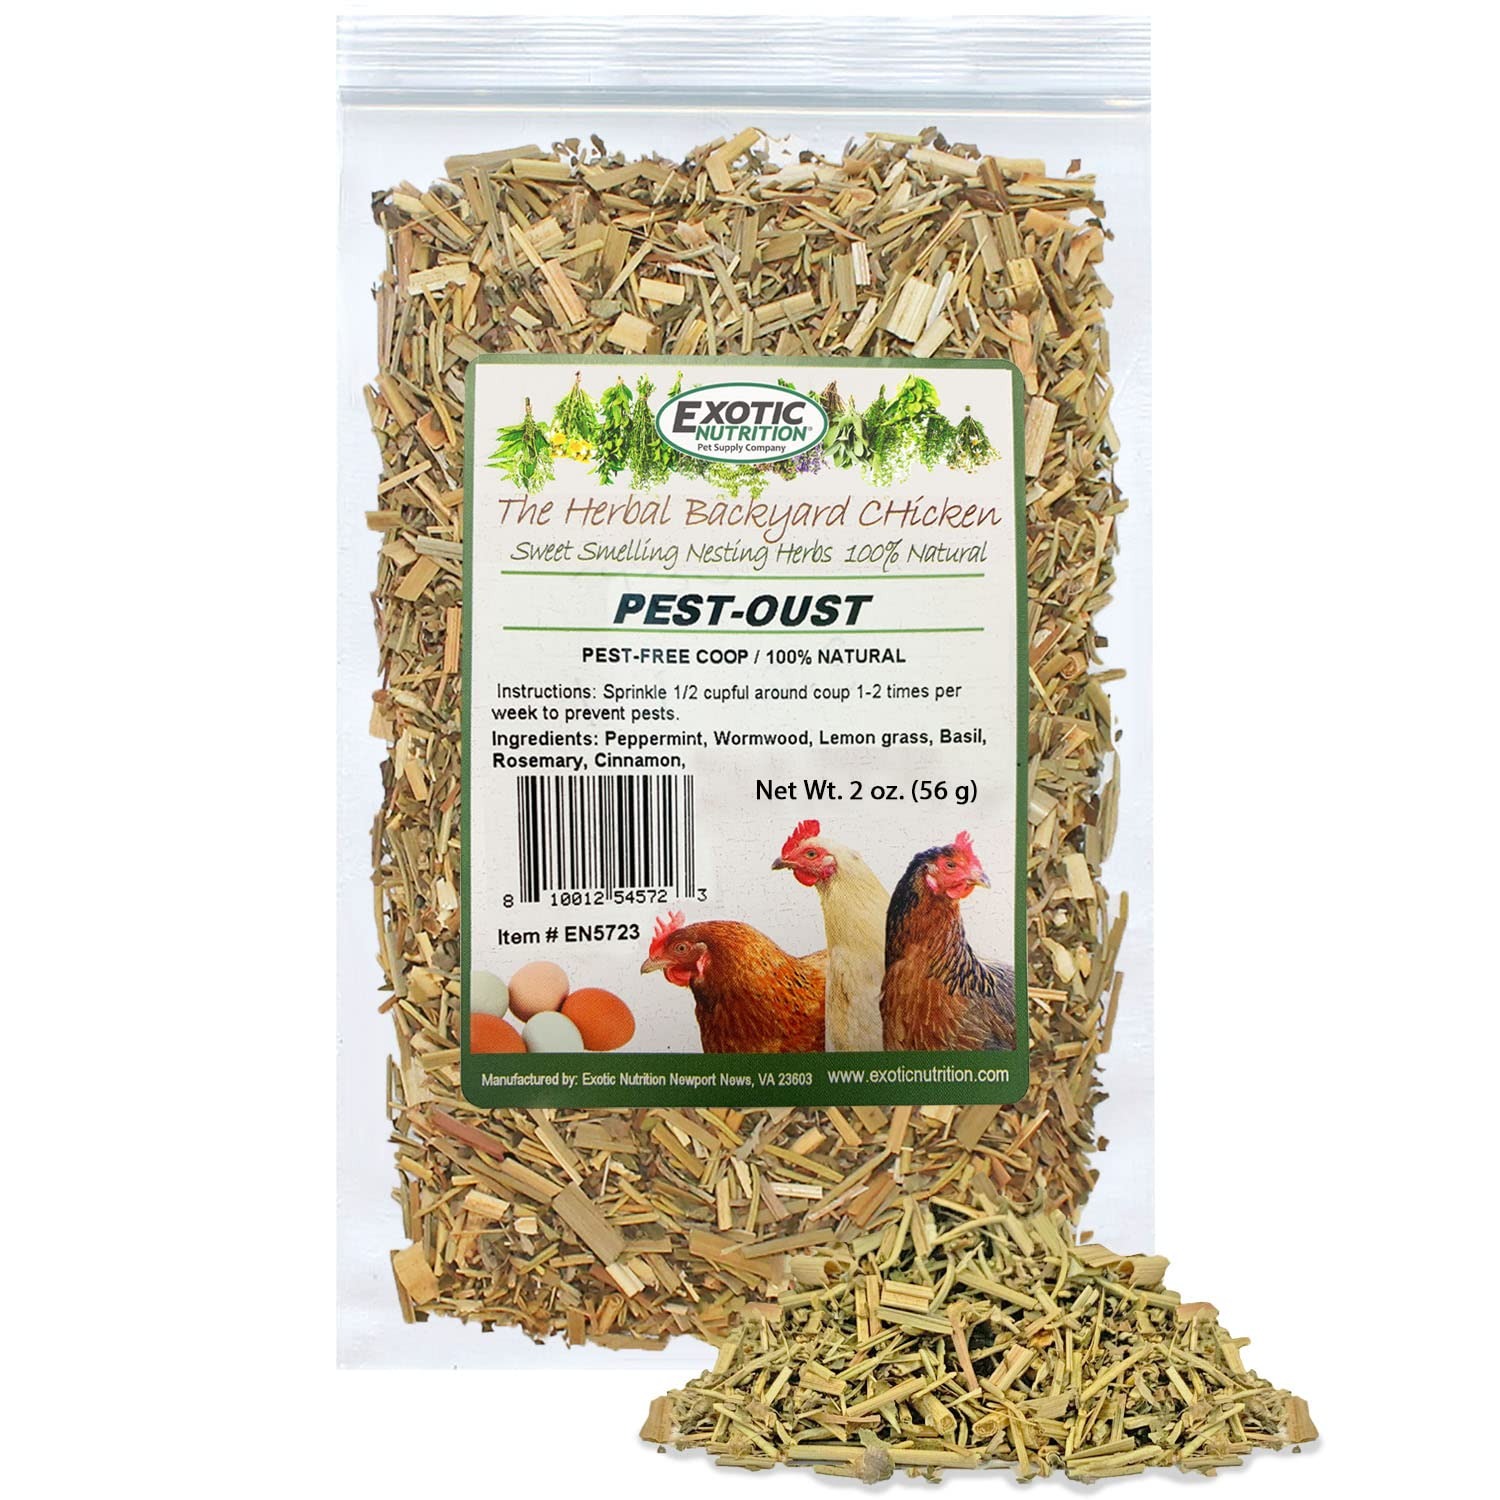
Item Name: Pest-Oust (2 oz)
Product Description: Pest-Oust
Value: 2.0
Unit: Ounce

Price: 5.99